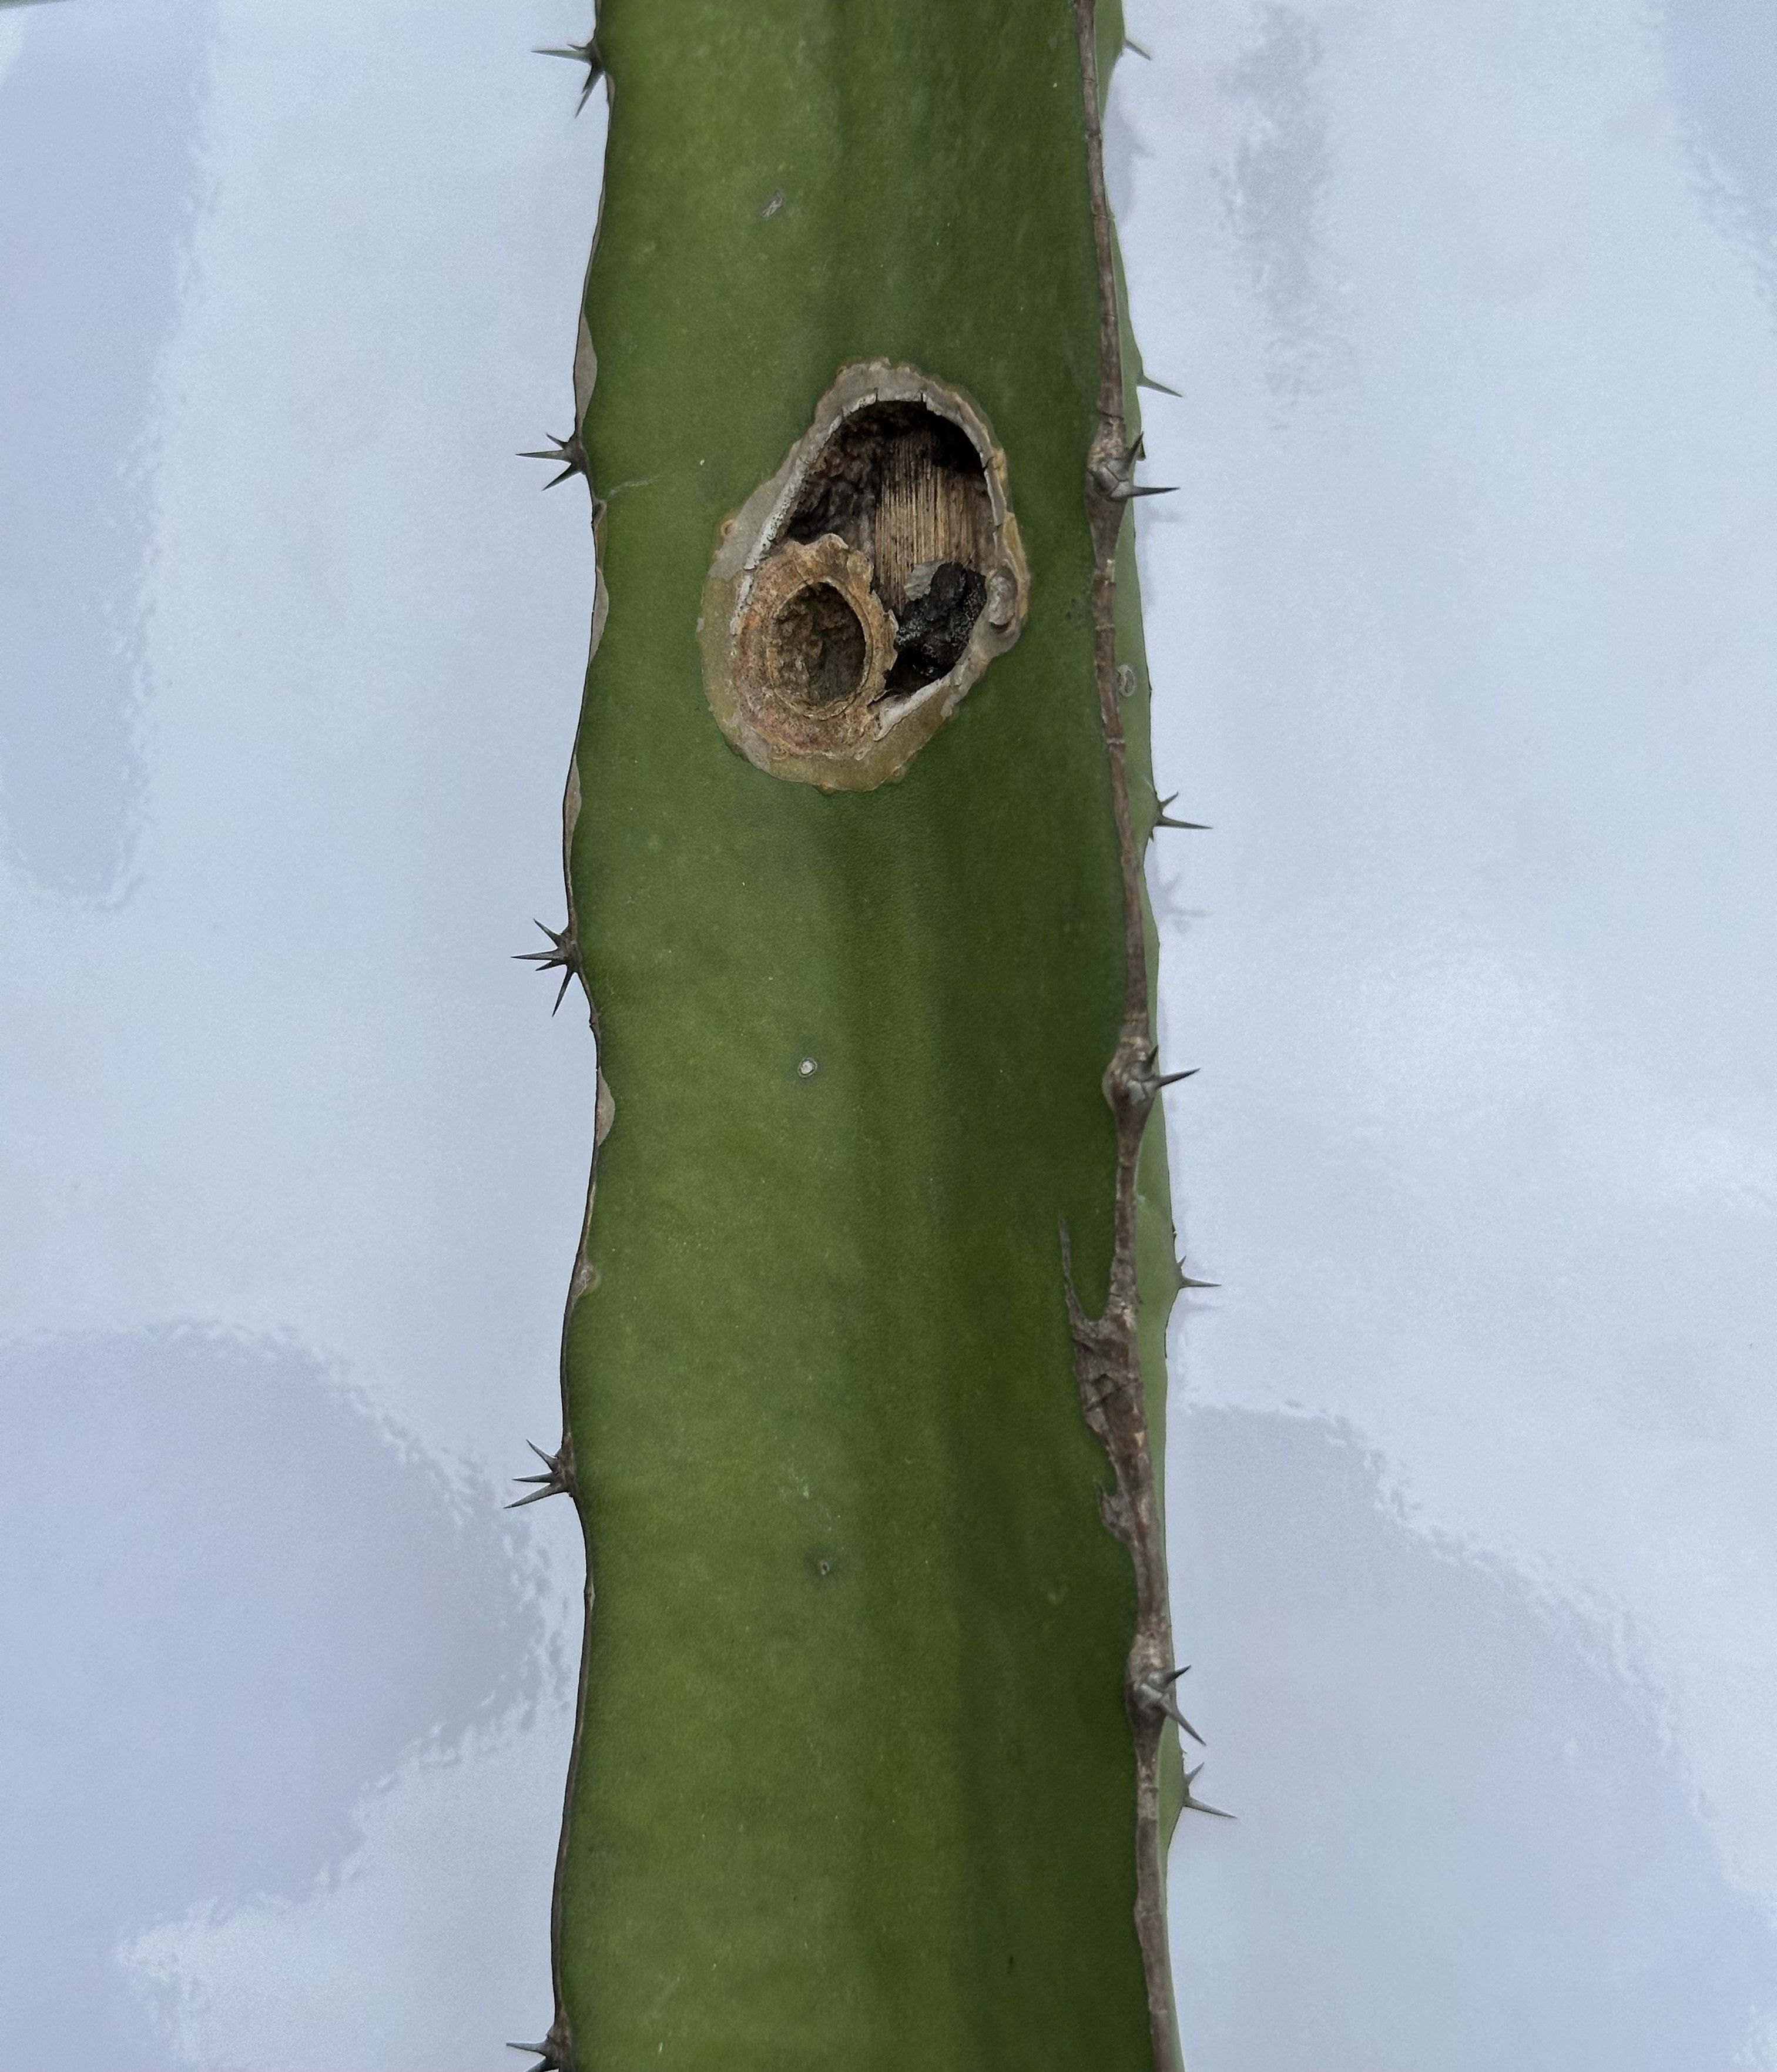
Label: Bad leaf